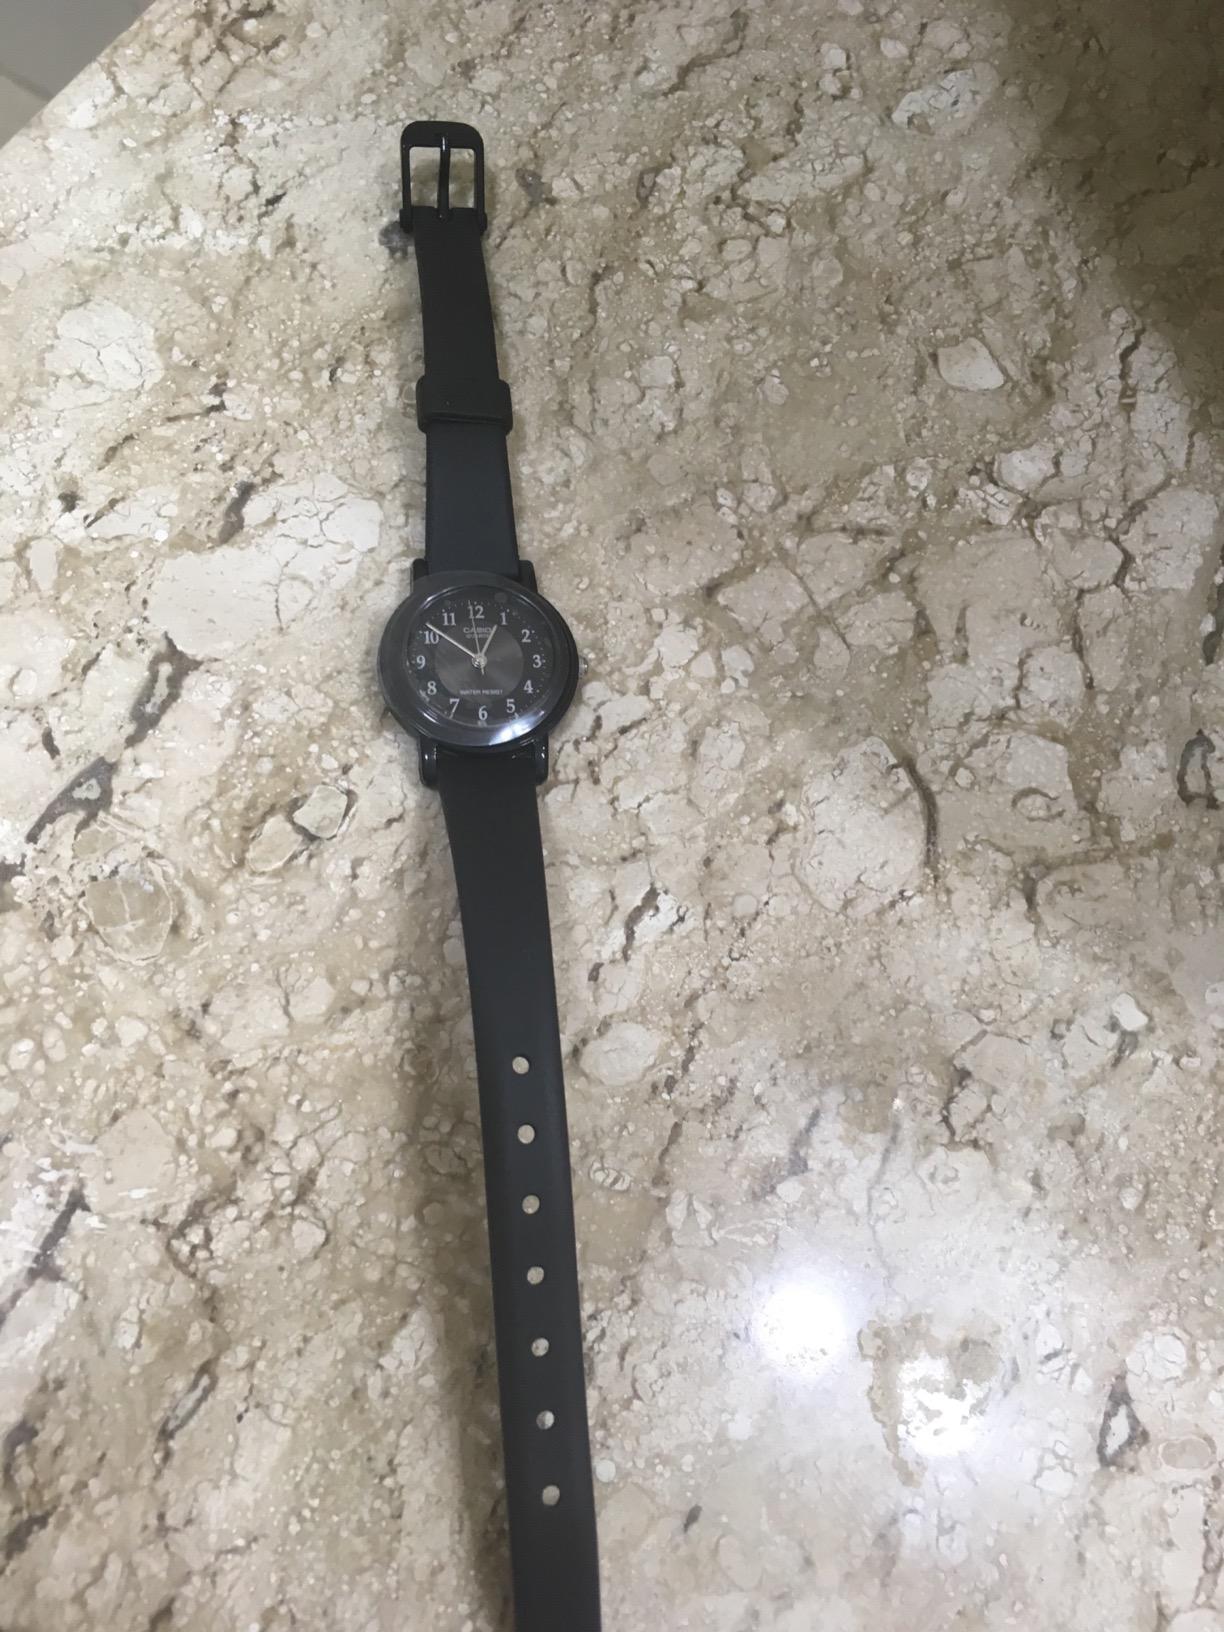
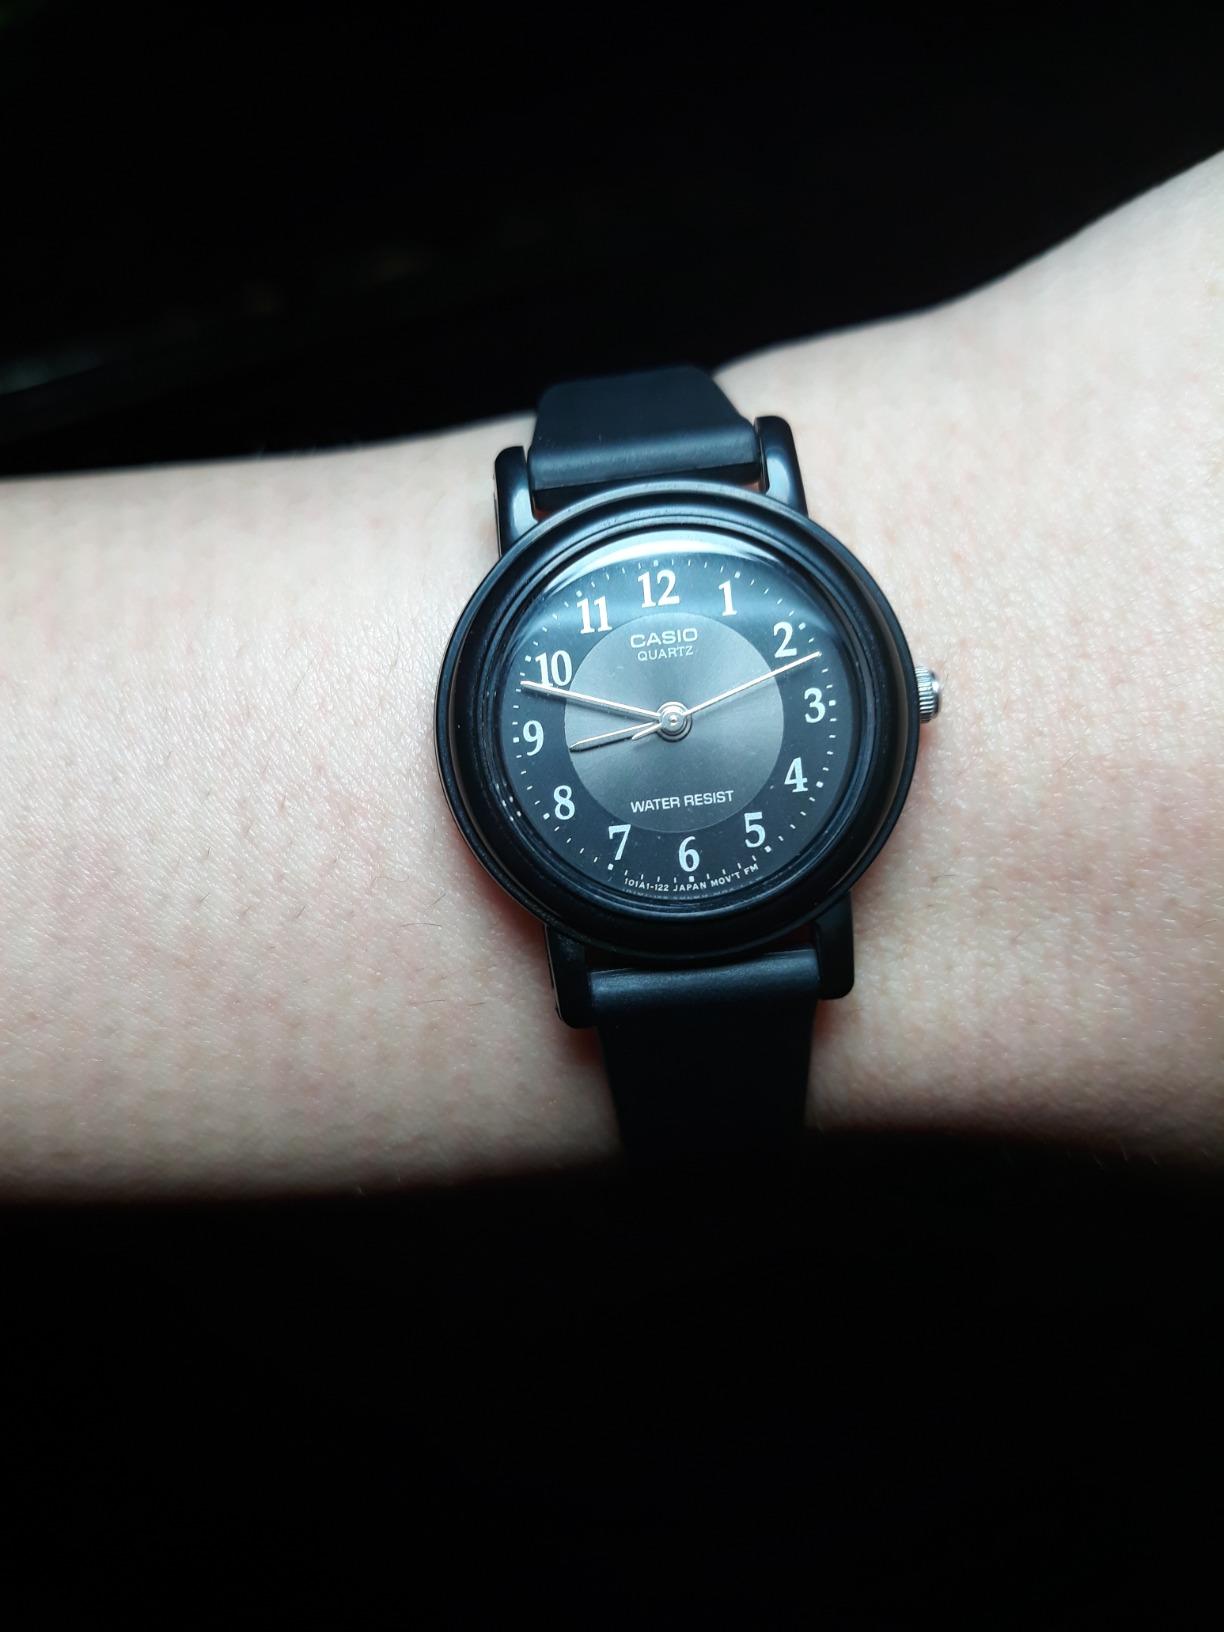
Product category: accessories_watch
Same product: yes